Peter Fritz

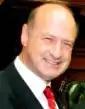
Peter Fritz

Peter Adalbert Robert George Fritz (born 4 January 1943) is an Australian businessman and philanthropist. He was born in Arad, Romania and migrated to Australia in 1962. He has been Group managing director of the TCG Group of Companies since 1971 and Chairman of institute for active policy Global Access Partners since 1997.